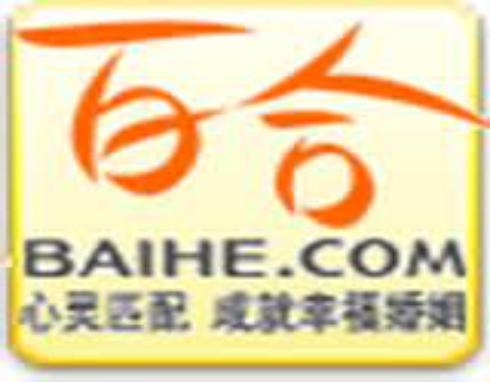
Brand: Baihe
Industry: Others